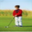
Label: boy